Sweetbriar Hall

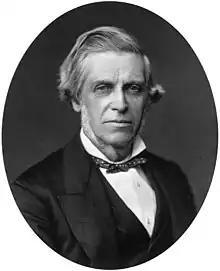
William Bowman

In the 17th and 18th centuries, the hall was associated with the Nonconformist movement. In 1672, it was briefly licensed for use by the Presbyterian preacher Robert Fogg; the owner was then John King. It was still owned by King in 1691, and occupied jointly by him and his tenant, the Reverend Samuel Lawrence. Lawrence was the minister of the town's first Presbyterian Meeting House in 1688–1712, and was a close friend of the well-known Presbyterian minister, Matthew Henry.